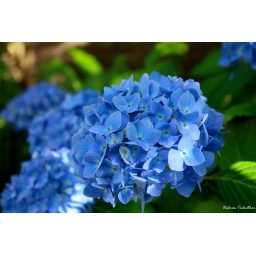
These are hydrangeas flowers which comes in bunches like a joint family. Saw them in our office garden today